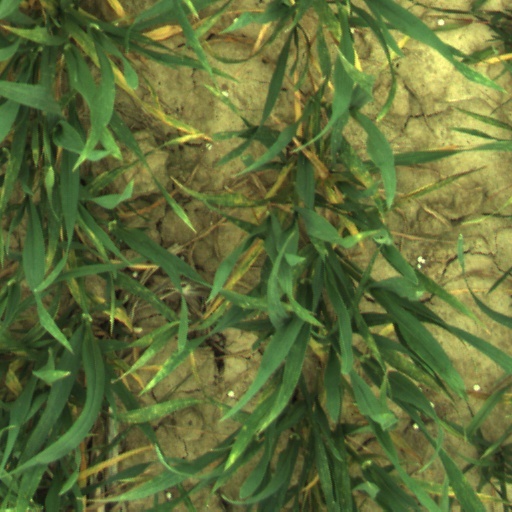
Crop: wheat